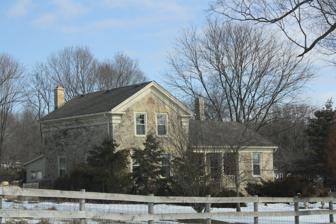
Building: Franklyn Hazelo House
Country: United States of America
Year built: 1858
Historic house in Wisconsin, United States United States historic place Franklyn Hazelo House U.S. National Register of Historic Places Show map of Wisconsin Show map of the United States Location 34108 Oak Knoll Rd. Burlington, Wisconsin Coordinates 42°44′1″N 88°17′23″W / 42.73361°N 88.28972°W / 42.73361; -88.28972 Area less than one acre Built 1858 Architectural style Greek Revival NRHP reference No. 74000121 Added to NRHP December 30, 1974 The Franklyn Hazelo House is a Greek Revival -styled house clad in cobblestones that was built in 1858 in Rochester, Wisconsin , United States. It was added to the National Register of Historic Places in 1974. Jedediah Healy and his family were early settlers in Racine County, arriving in 1841. By 1858 he was well-enough established to build a fine house, reminiscent of homes back east. The style is Greek Revival, with a complex cornice , cornice returns, symmetric windows in the front of the main block, and Doric columns in the entry porch. The side walls and back consisted of coursed dolomite , but the front surface is the notable one. The front is veneered in small cobblestones - i.e. hard little rocks rounded by millennia of wave action or by the grinding of glaciers . The cobbles are laid in rows, with each set in a frame of raised mortar. Their colors vary somewhat, but are all earth tones. The corners of the walls are framed in quoins of rough-cut stone. A delicate cobblestone chimney rises from the side wing. The use of cobblestone to veneer houses came from western New York, where such stones were plentiful. In Wisconsin, cobblestone treatment is rather rare, and even more rare is its choice by non-New Yorkers. References